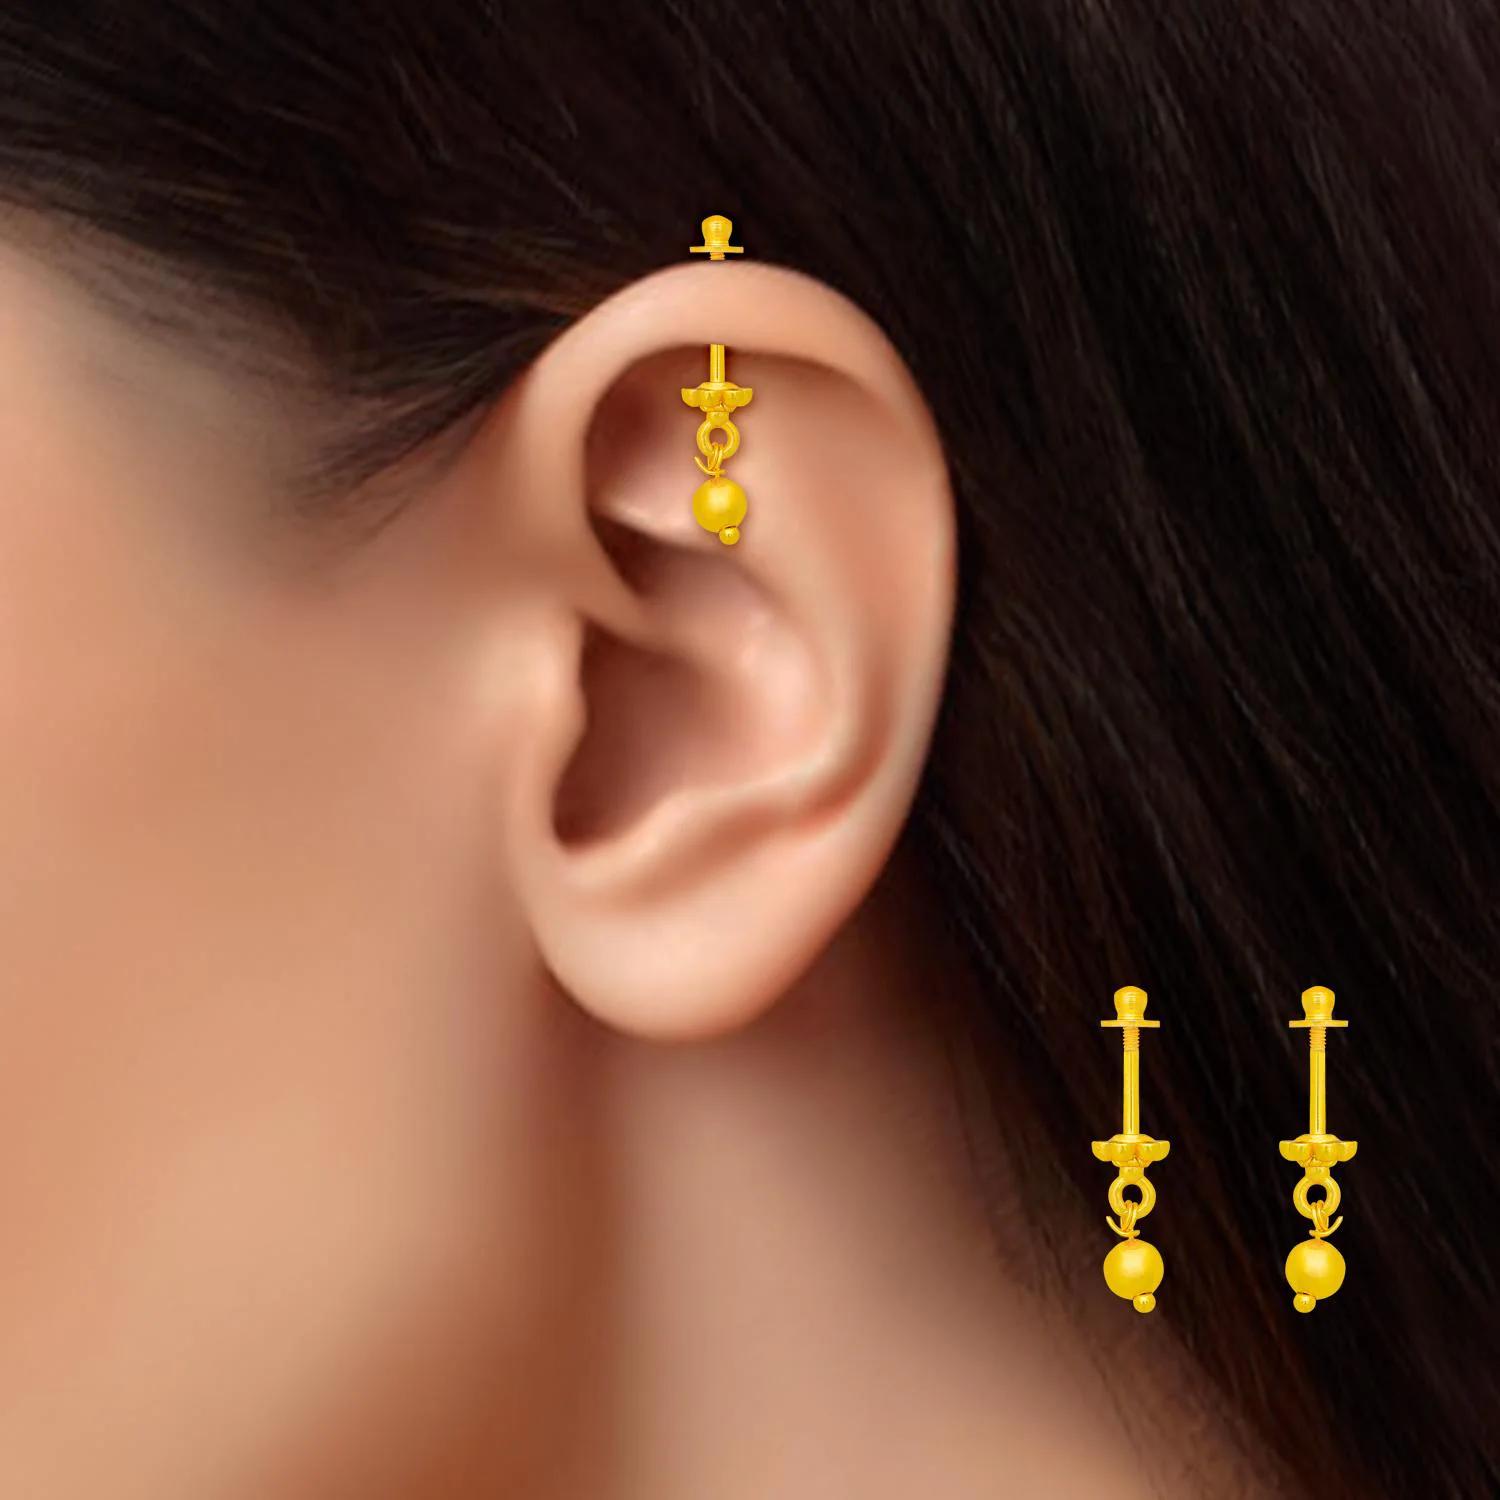
arch fashion Traditional Gold Platted Maharashtrian Bugadi Earrings Collection ERG2078
Type: Earrings
Brand: arch fashion
Price: Rs. 197
arch fashion New 1 grm Maharashtrian Style Bugadi Earrings. Thish Earrings you can Wear On Top of Ear And Add Charm In Your Beautiful Personality. Product is Made With Brass And 1grm micron Plated Wich Is non Allergic To your Beautiful Skin. arch fashion New 1 grm Maharashtrian Style Bugadi Earrings. Thish Earrings you can Wear On Top of Ear And Add Charm In Your Beautiful Personality. Product is Made With Brass And 1grm micron Plated Wich Is non Allergic To your Beautiful Skin.